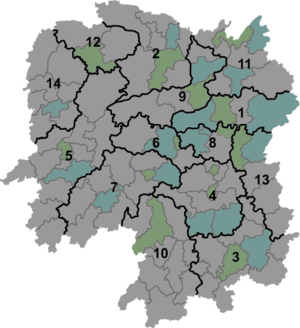
Le Hunan est une province chinoise de l'intérieur de la Chine. Elle a pour chef-lieu Changsha.